Robert Lutz House

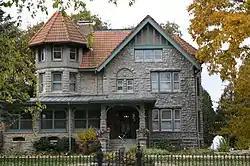

Robert Lutz House, sometimes referred to as Lutz Mansion, is a home located at 1449 Knapp Street in Oshkosh, Wisconsin, United States. Situated at the corner of Knapp Street and South Park Avenue, it was the home of Robert Lutz, owner of Lutz Brothers Stone Quarry. The home was designed by architect William Waters and built by C.R. Meyer Construction Company using stone from the Lutz-owned quarry. Built in 1910 on 1.6 acres of land, the structure also served as the quarry master's office, complete with separate entrance. The home is now owned by the Gafner Family Trust, Rebecca and Douglas Gafner II as co-trustees.